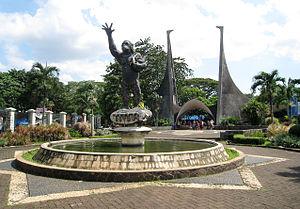
Le zoo de Ragunan est un parc zoologique indonésien situé dans la partie sud de la capitale, Jakarta, sur l'île de Java. Couvrant une superficie de 140 hectares il présente environ 3 000 animaux de plus de 270 espèces, ainsi que 171 espèces de plantes. Il emploie plus de 450 personnes. Aménagé dans un cadre tropical luxuriant, il donne une large place aux animaux indigènes, comme les dragons de Komodo, les orangs-outans, les tapirs, les anoas, les tigres de Sumatra et les bantengs.